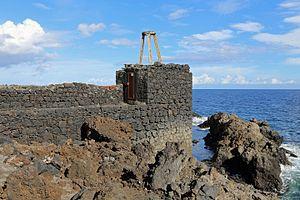
Los Cancajos (commune de Breña Baja, La Palma, Îles Canaries)